Anne McCue

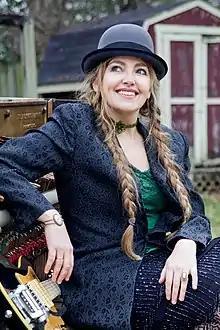
McCue in 2015

McCue grew up in Campbelltown, an area southwest of Sydney and graduated from Saint Patrick's college and the University of Technology, Sydney with a degree in Film Production and Film Studies. In 1988, McCue moved to Melbourne and took guitar lessons from Bruce Clarke.